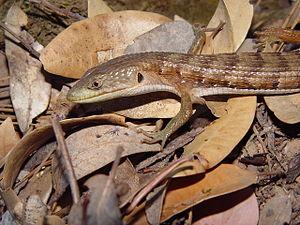
Elgaria coerulea, le Lézard-alligator boréal, est une espèce de sauriens de la famille des Anguidae.